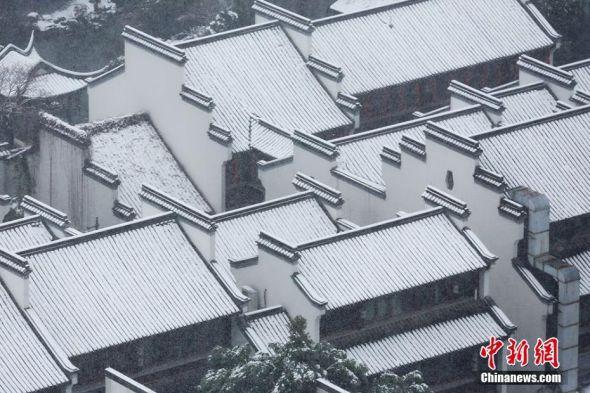
Weather: snow or frosty